Physical geography

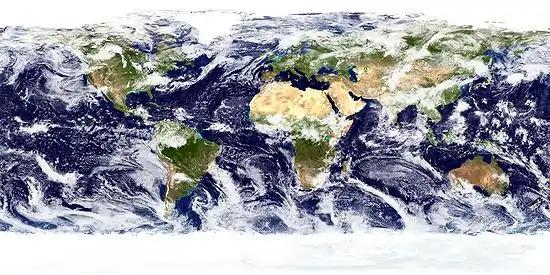
NASA true-color image of the Earth's surface and atmosphere

Physical geography (also known as physiography) is one of the three main branches of geography. Physical geography is the branch of natural science which deals with the processes and patterns in the natural environment such as the atmosphere, hydrosphere, biosphere, and geosphere. This focus is in contrast with the branch of human geography, which focuses on the built environment, and technical geography, which focuses on using, studying, and creating tools to obtain, analyze, interpret, and understand spatial information. The three branches have significant overlap, however.